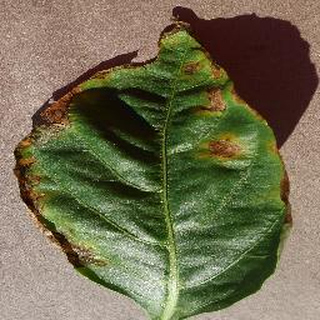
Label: bell_pepper_bacterial_spot